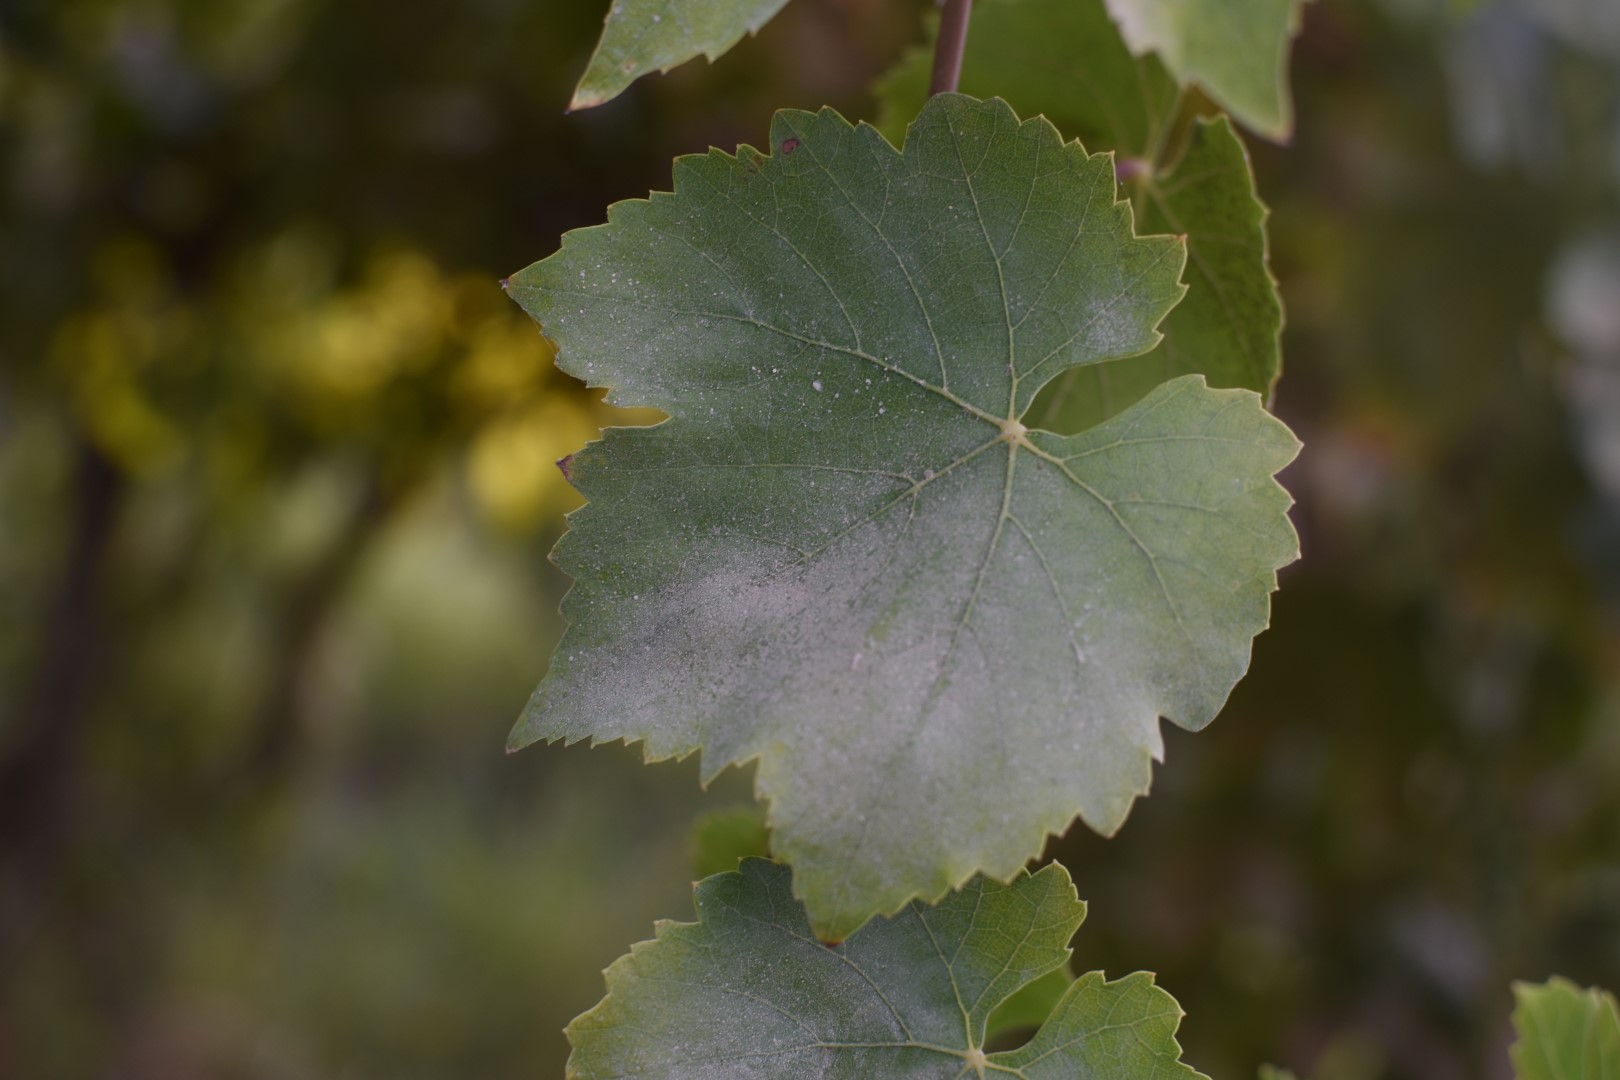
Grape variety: Thompson Seedless